Stella Adams

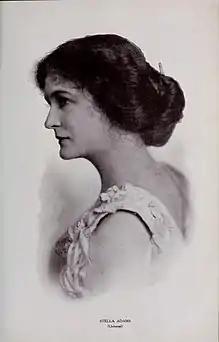
Stella Adams (from Motion Picture Magazine, January 1915)

Stella Adams (April 24, 1883 – September 17, 1961) was an American actress of the silent and early sound film eras. Her forte was in short films.